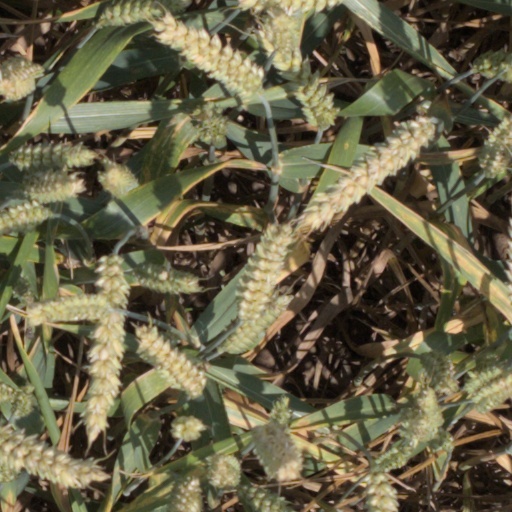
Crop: wheat